Illinois

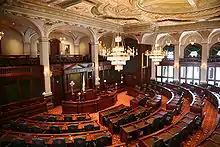
Illinois House of Representatives

Illinois has seen growing interest in the use of wind power for electrical generation. Most of Illinois was rated in 2009 as "marginal or fair" for wind energy production by the U.S. Department of Energy, with some western sections rated "good" and parts of the south rated "poor". These ratings are for wind turbines with hub heights; newer wind turbines are taller, enabling them to reach stronger winds farther from the ground. As a result, more areas of Illinois have become prospective wind farm sites. As of September 2009, Illinois had 1116.06 MW of installed wind power nameplate capacity with another 741.9 MW under construction. Illinois ranked ninth among U.S. states in installed wind power capacity and sixteenth by potential capacity. Large wind farms in Illinois include Twin Groves, Rail Splitter, EcoGrove, and Mendota Hills.